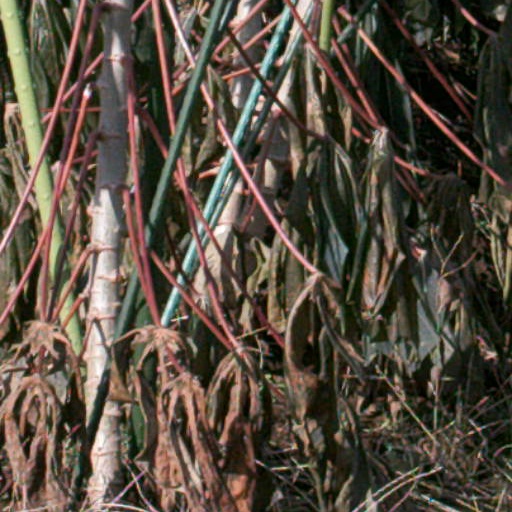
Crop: cassava